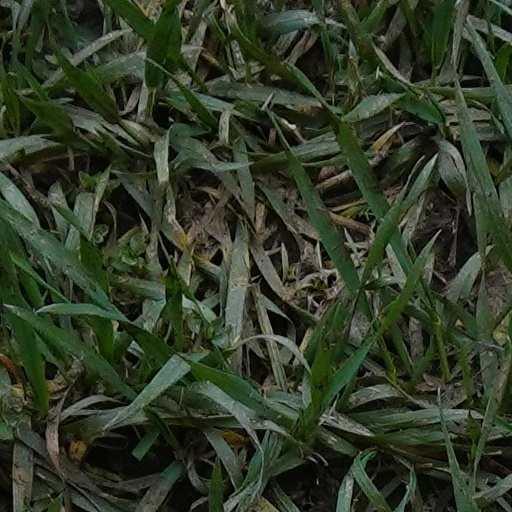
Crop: wheat